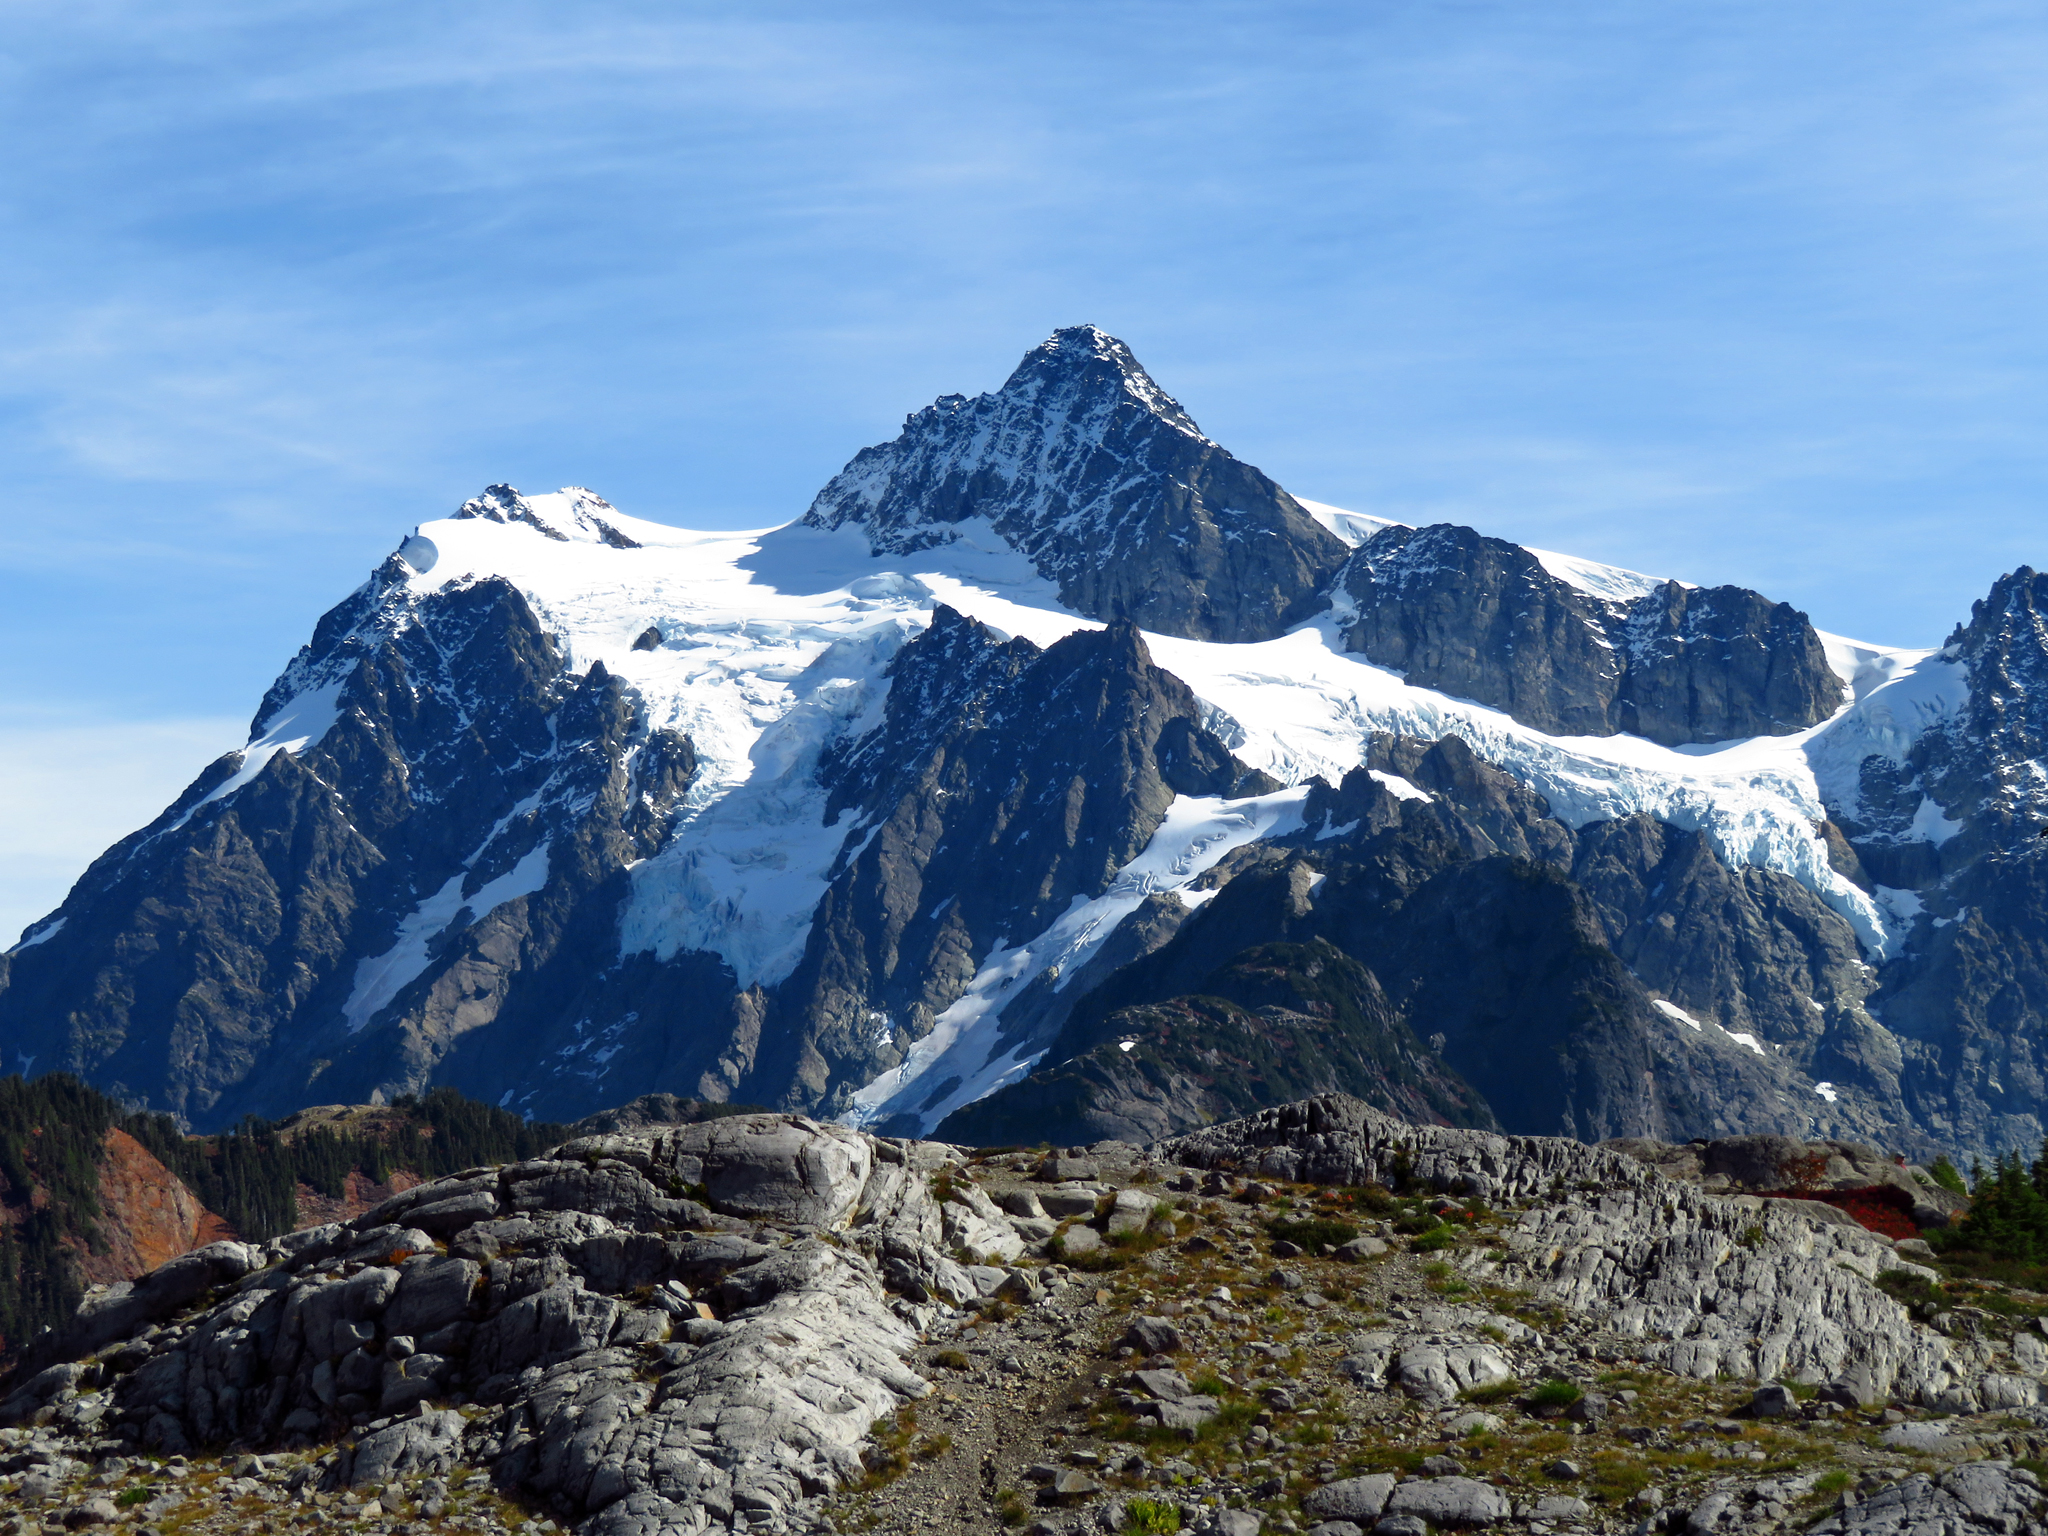
mountainous landforms, mountain, mountain range, ridge, massif, wilderness, alps, sky, natural landscape, ar te, summit, highland, rock, hill, fell, glacial landform, national park, mount scenery, landscape, tree, geology, cloud, hill station, moraine, valley, cirque